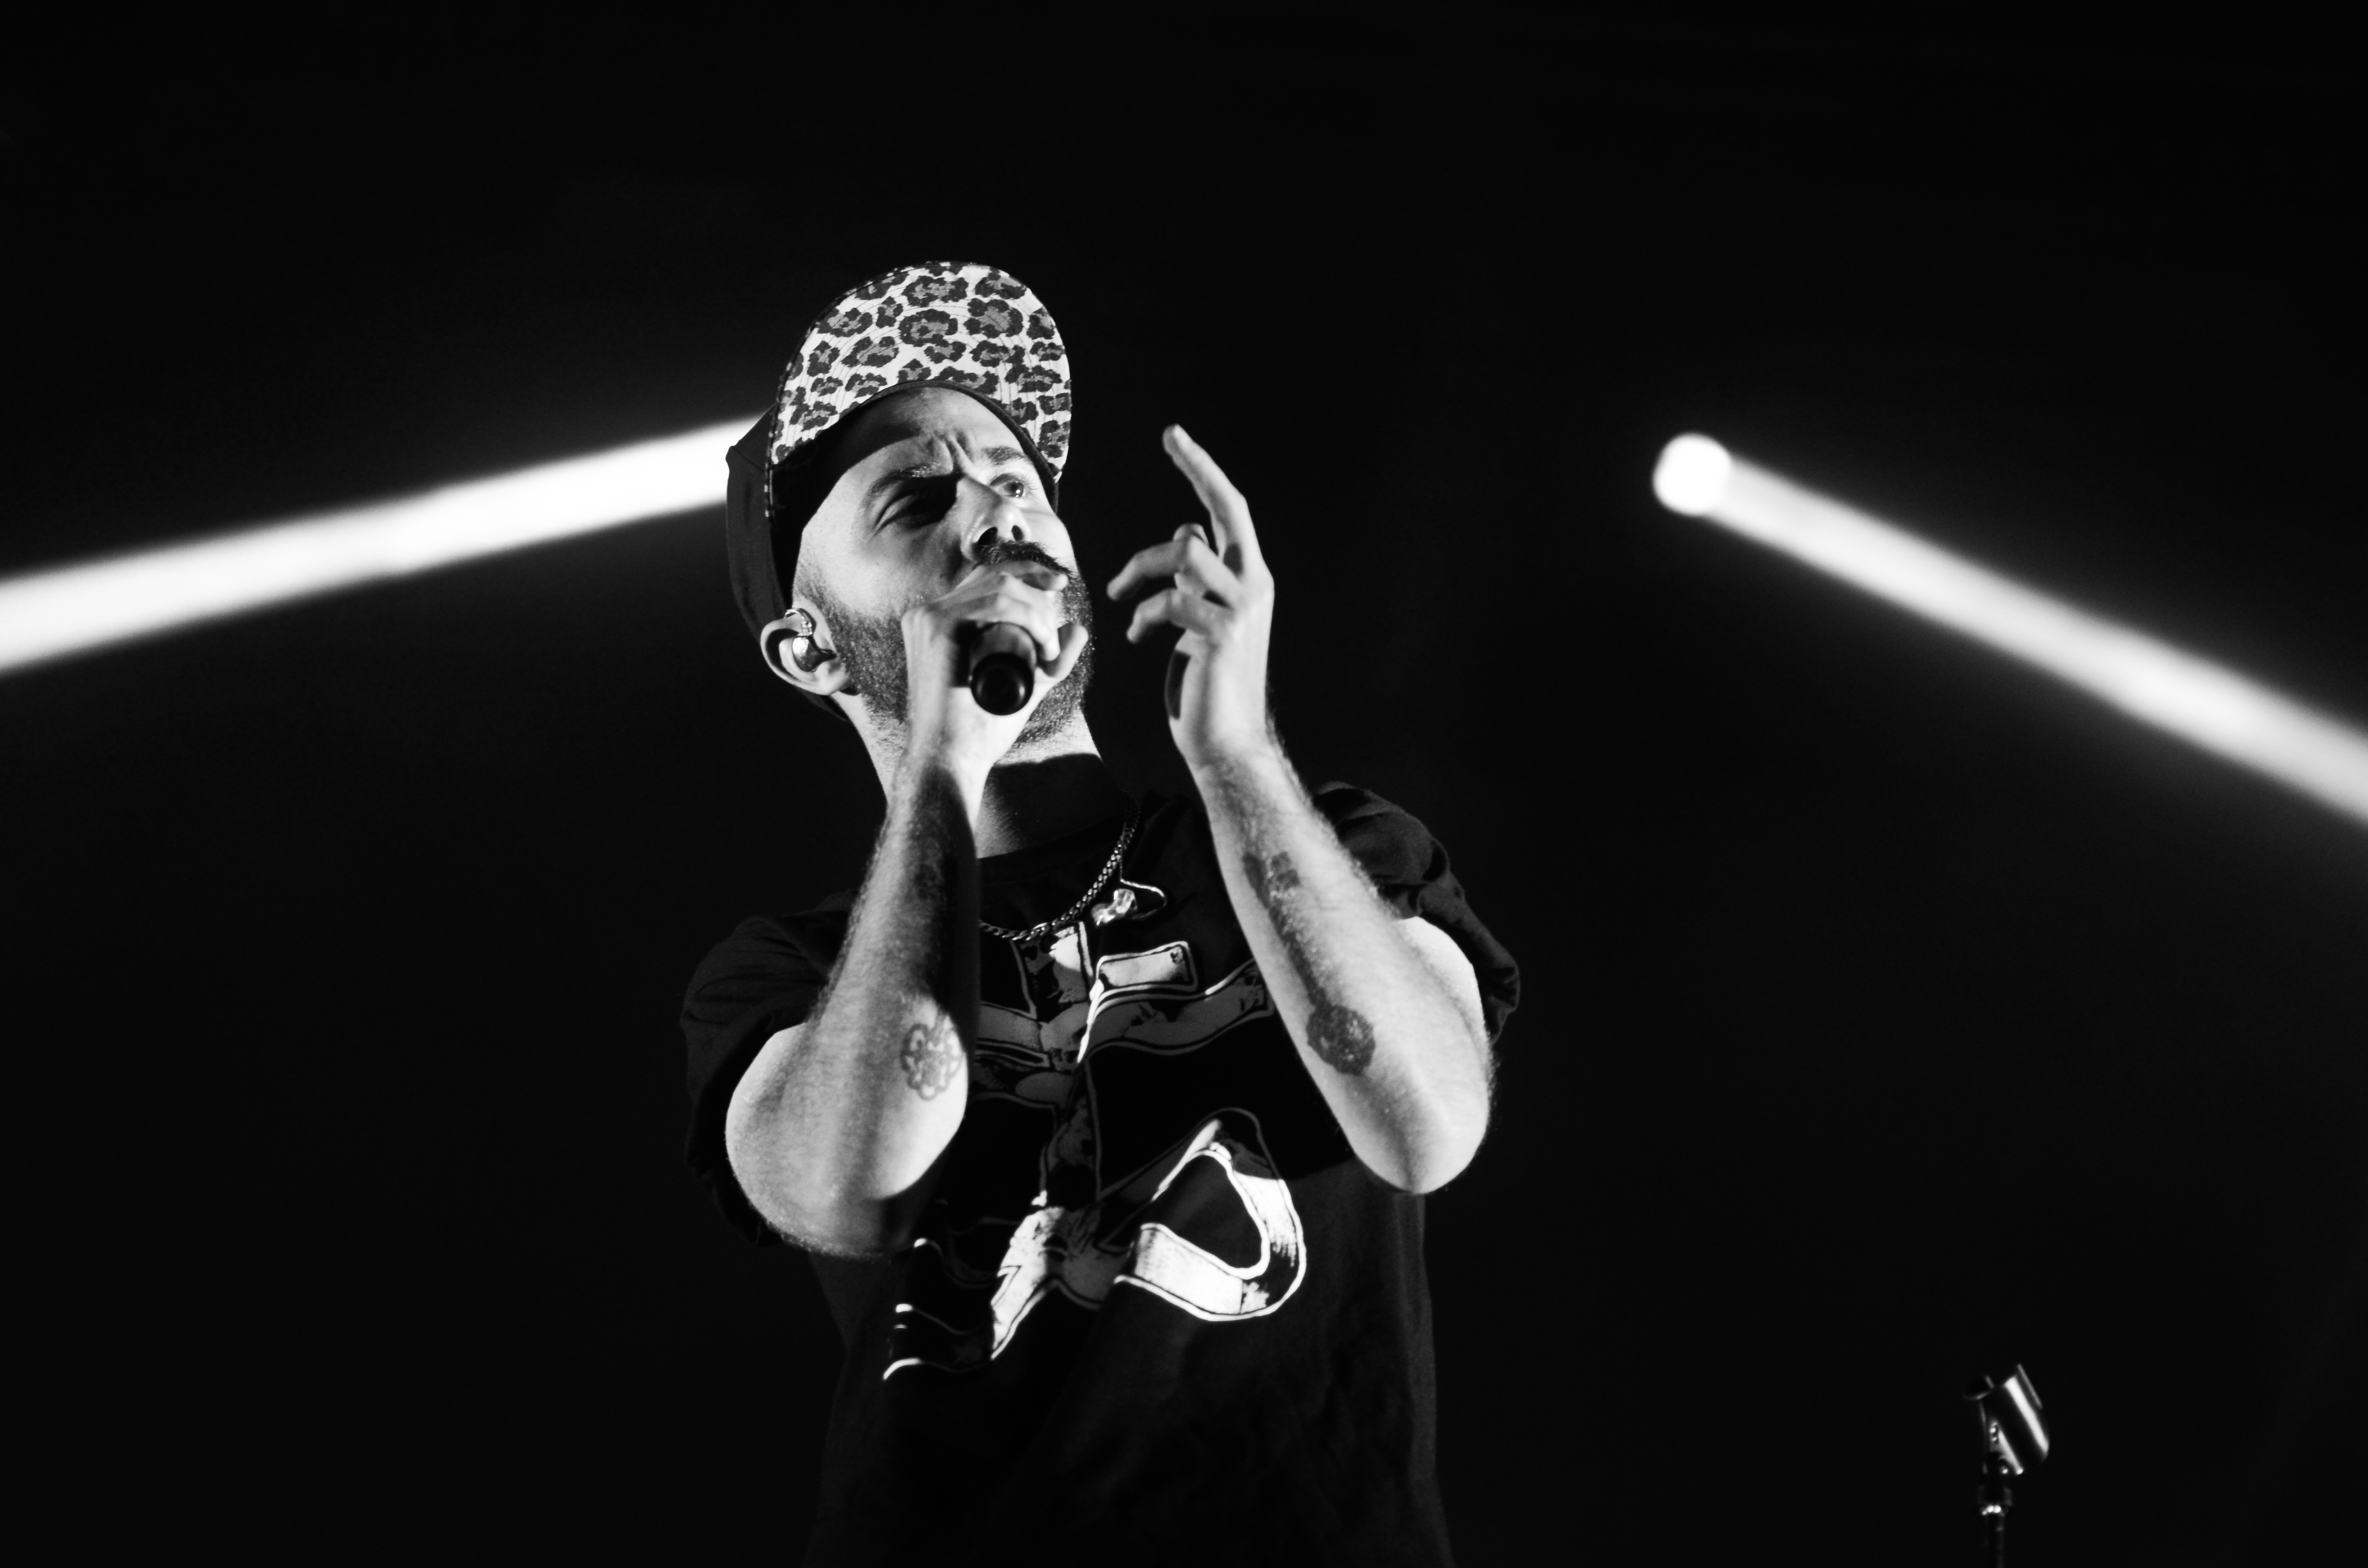
man, person, music, black and white, dark, concert, singer, dance, microphone, artist, performer, musician, black, monochrome, beard, performance art, stage, performance, singing, tattoos, event, vocalist, entertainment, adult, performing arts, entertainer, monochrome photography, modern dance